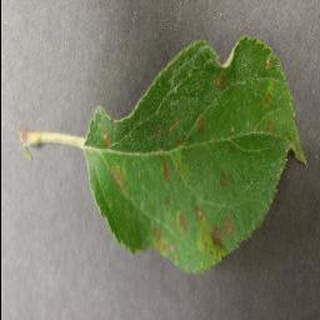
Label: apple_cedar_apple_rust